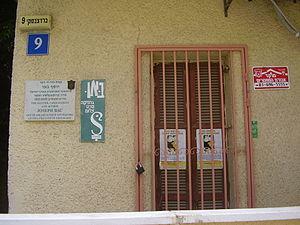
Joseph Bau, né le 13 juin 1920 à Cracovie et mort le 24 mai 2002 à Tel Aviv-Jaffa, est un artiste polono-israélien, philosophe, inventeur, animateur, comédien, rédacteur et poète.